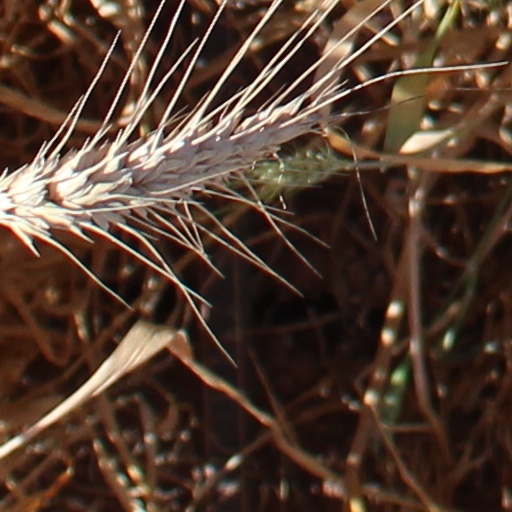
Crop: wheat